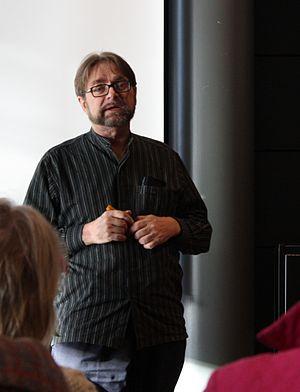
Eero Olavi Hämeenniemi est un compositeur finlandais né le 29 avril 1951 à Valkeakoski.
22 février : la Symphonie nᵒ 2 de Charles Ives, créée par Leonard Bernstein à la tête de l'Orchestre philharmonique de New York.